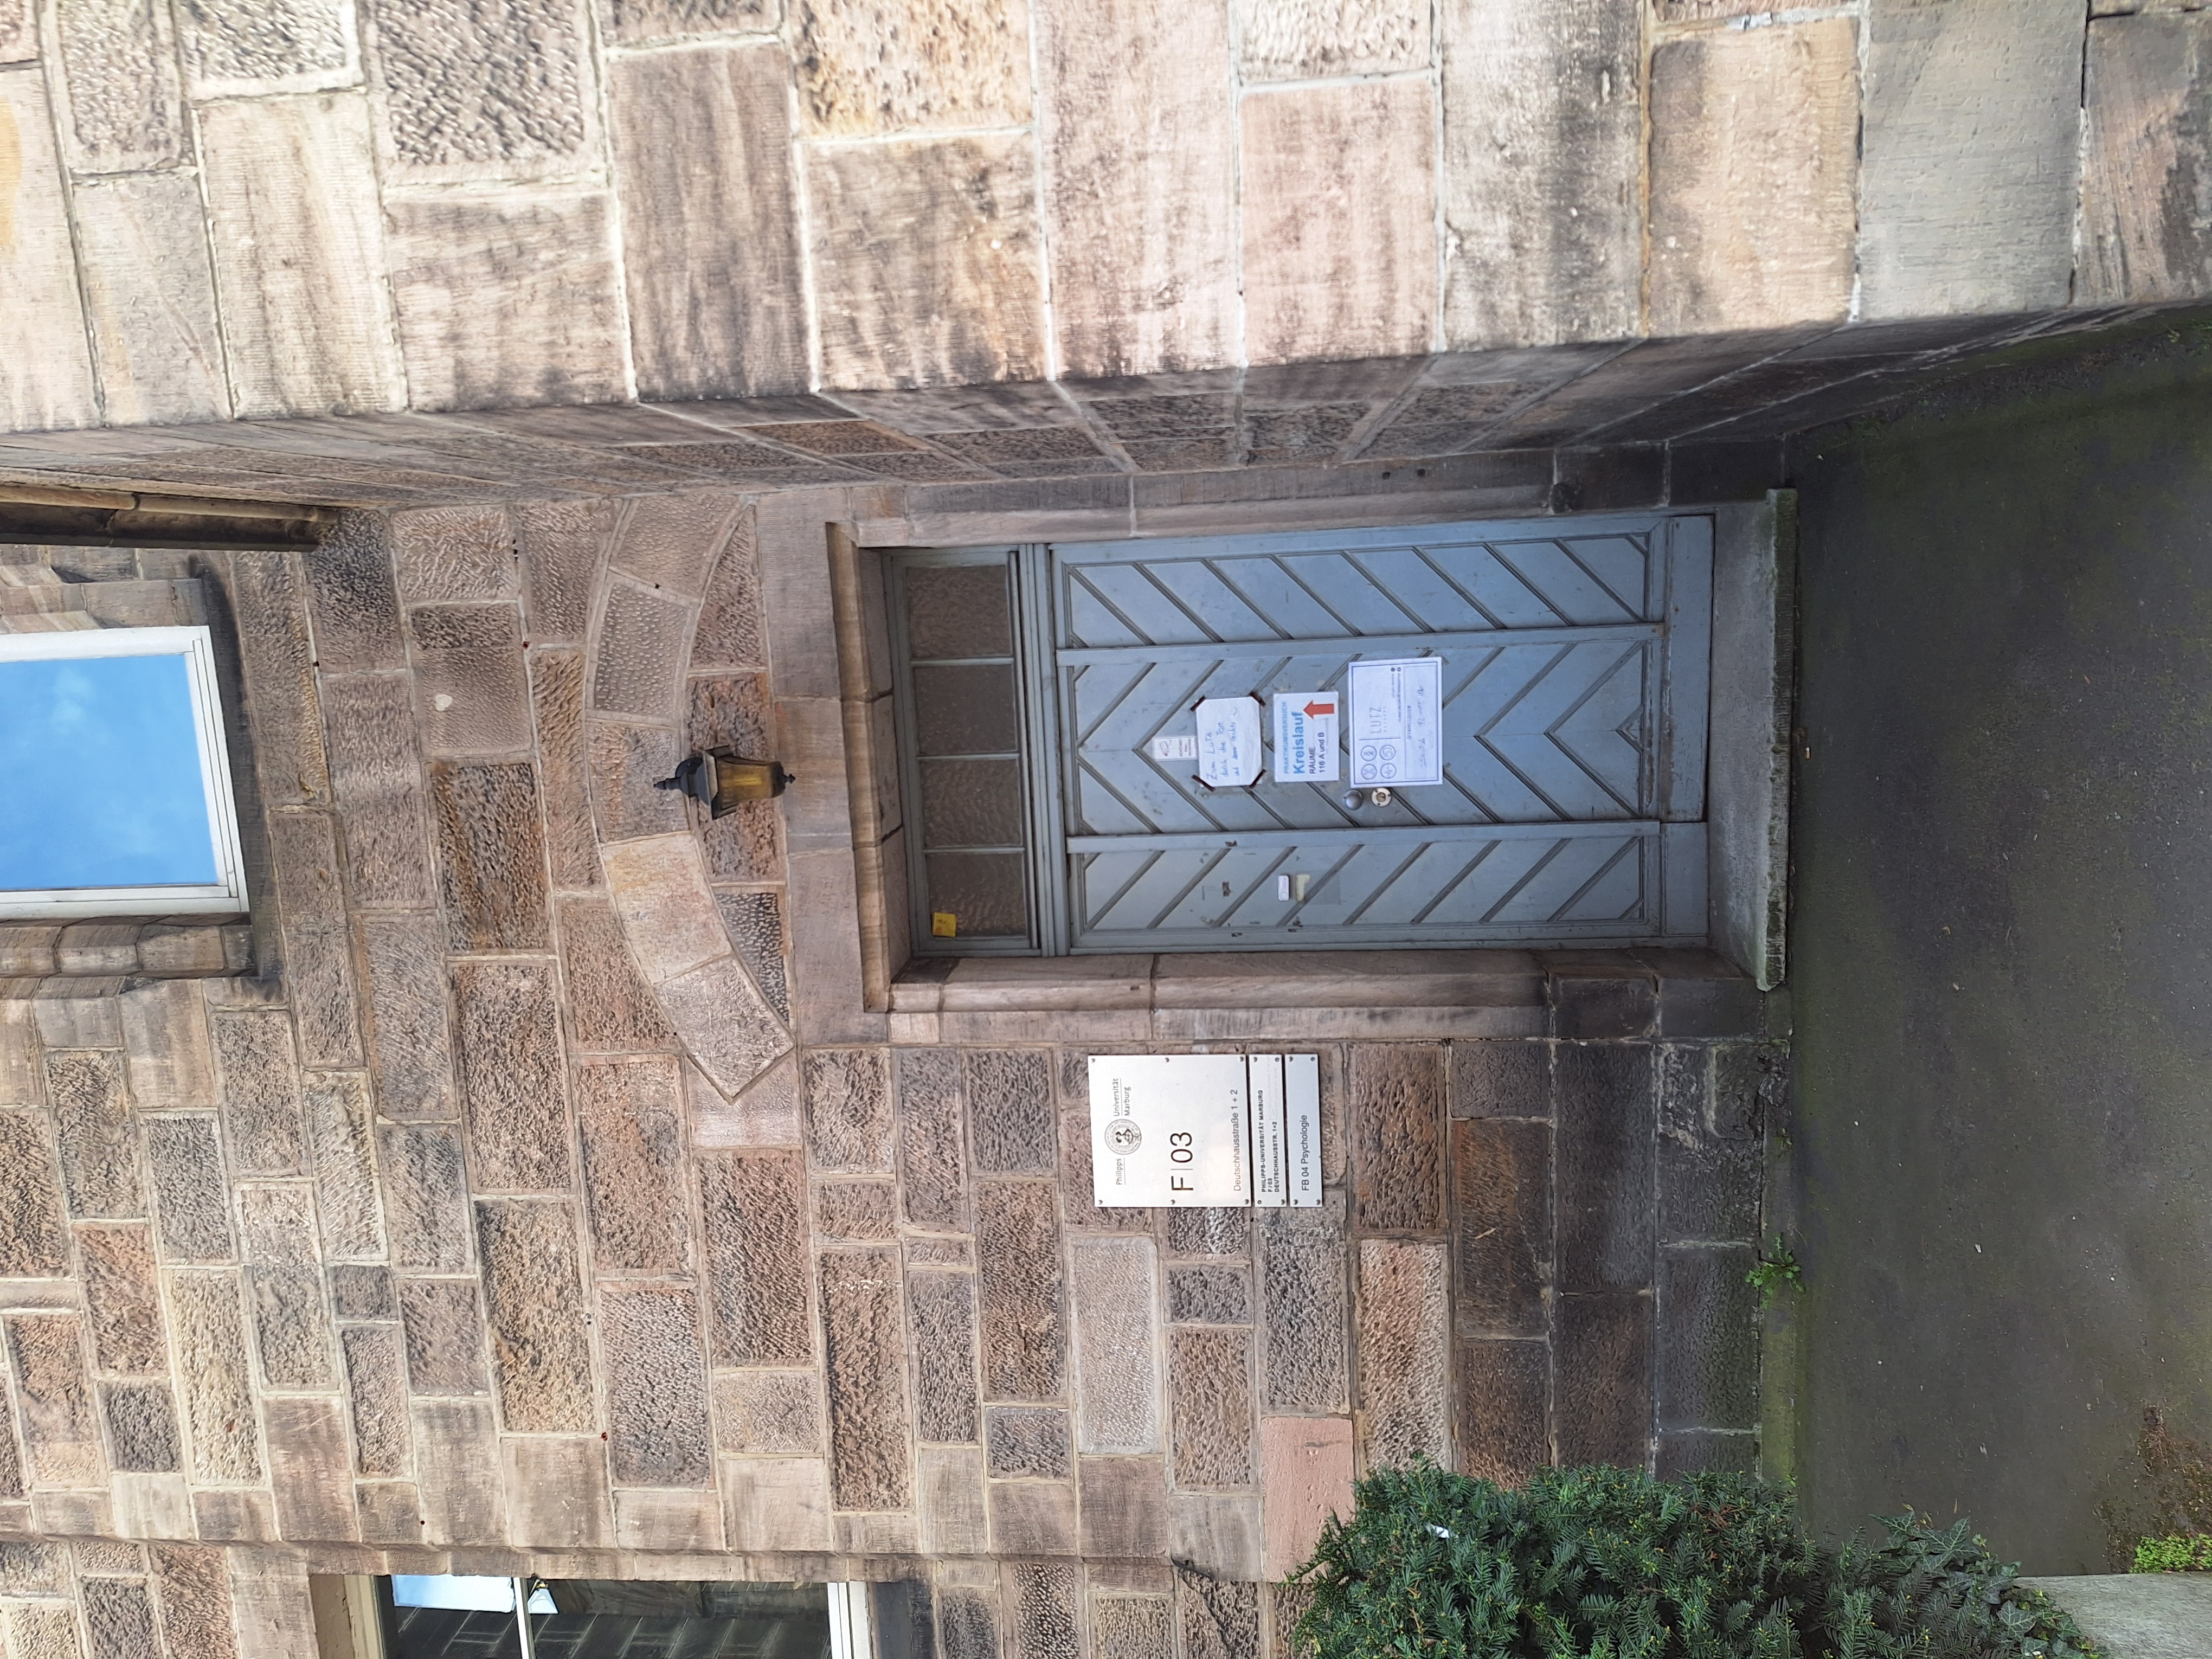
Building: Deutschhausstraße 1